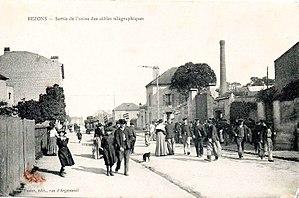
Bezons sortie de l'usine Câbles télégraphiques
Bezons est une commune du département du Val-d'Oise, en région Île-de-France. Ses habitants sont appelés les Bezonnais. Cette commune est située sur la rive droite de la Seine.